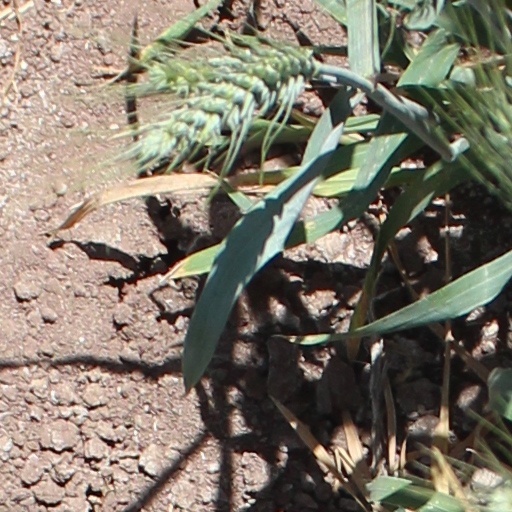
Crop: wheat